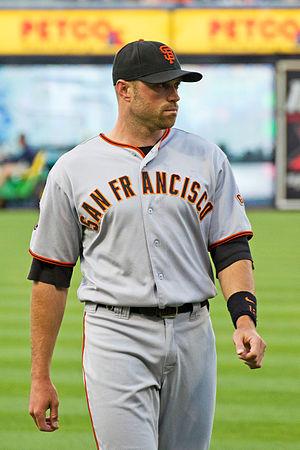
Nathan John Schierholtz est un voltigeur de la Ligue majeure de baseball. Il est présentement sous contrat avec les Tigers de Détroit.